Zenobia Powell Perry

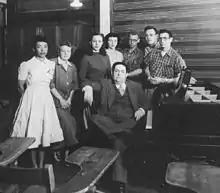
Perry with music students and teachers in 1949, including Milhaud and Martens. Perry is on the left.

Perry was born Zenobia Powell in the once-predominantly African-American town of Boley, Oklahoma to physician Calvin B. Powell and Birdie Thompson Powell (who had some Creek Indian heritage). Her family was well educated and middle class. Her grandfather, who had been a slave, sang her traditional spirituals as a child, which later influenced her work.